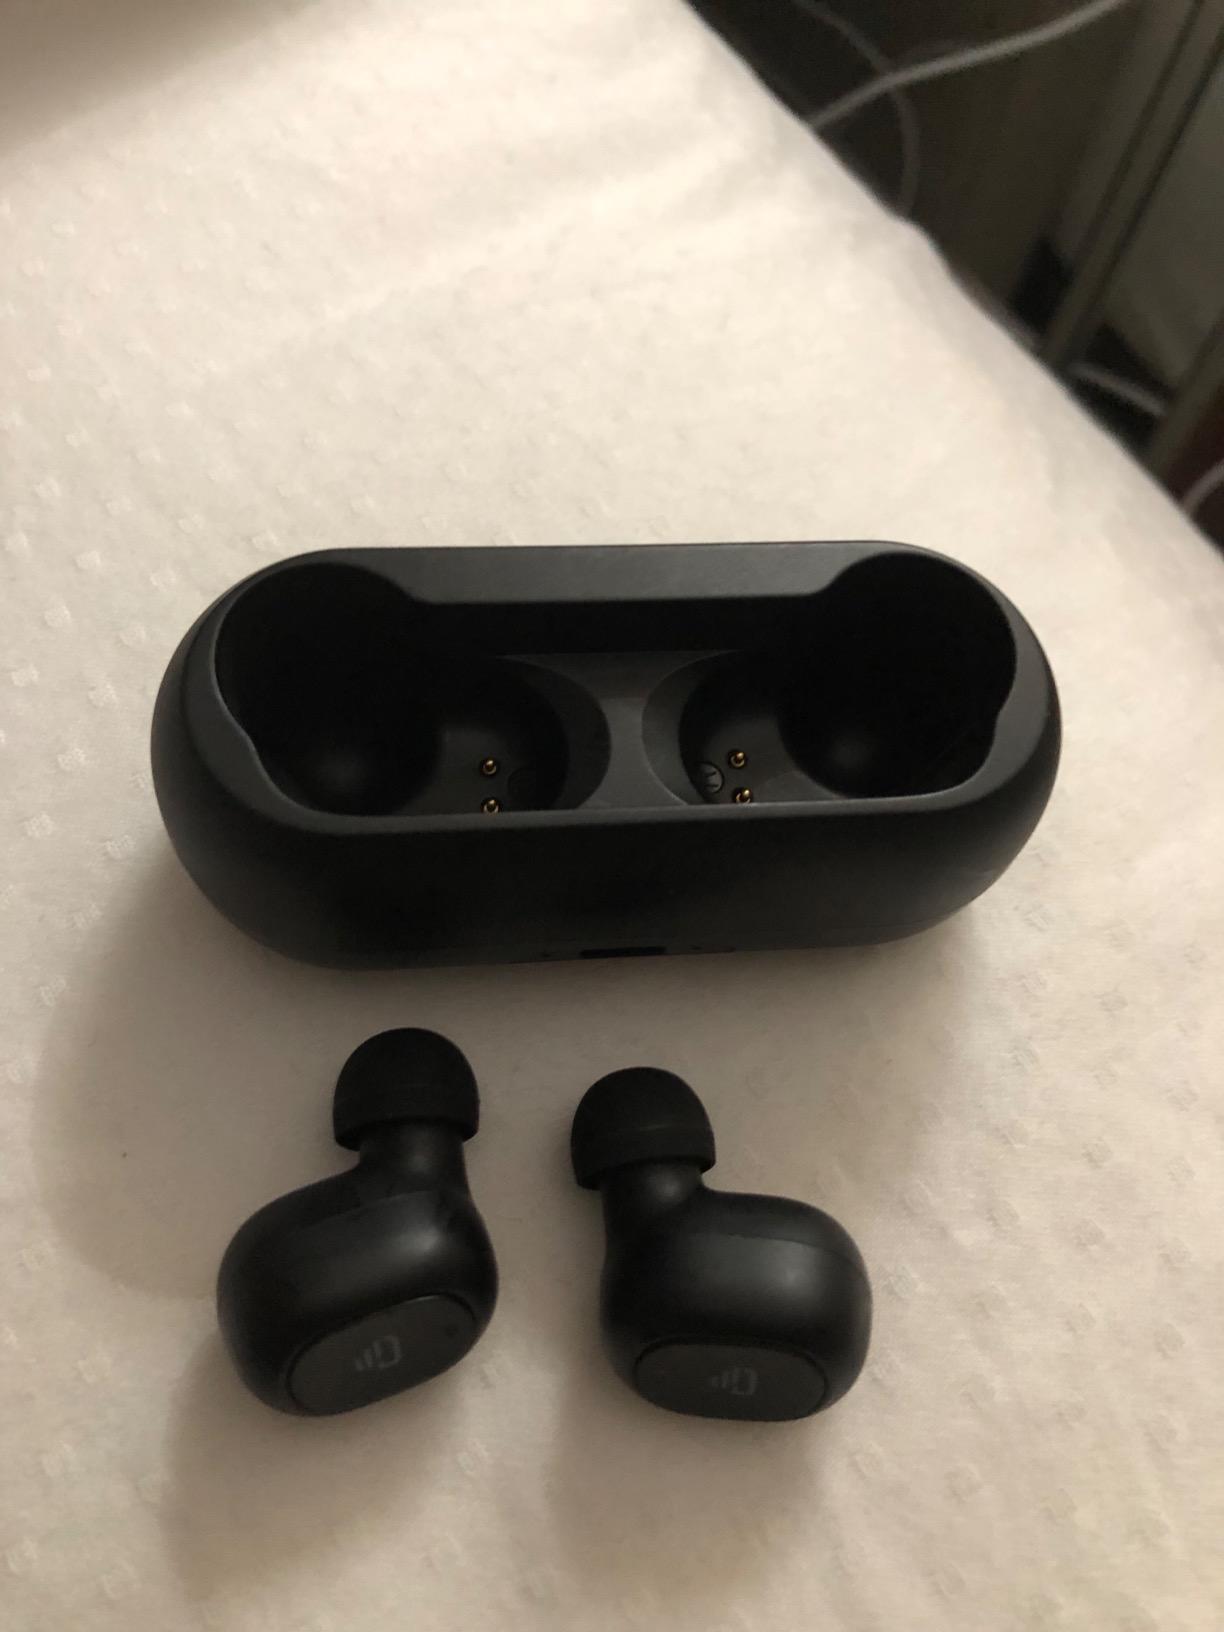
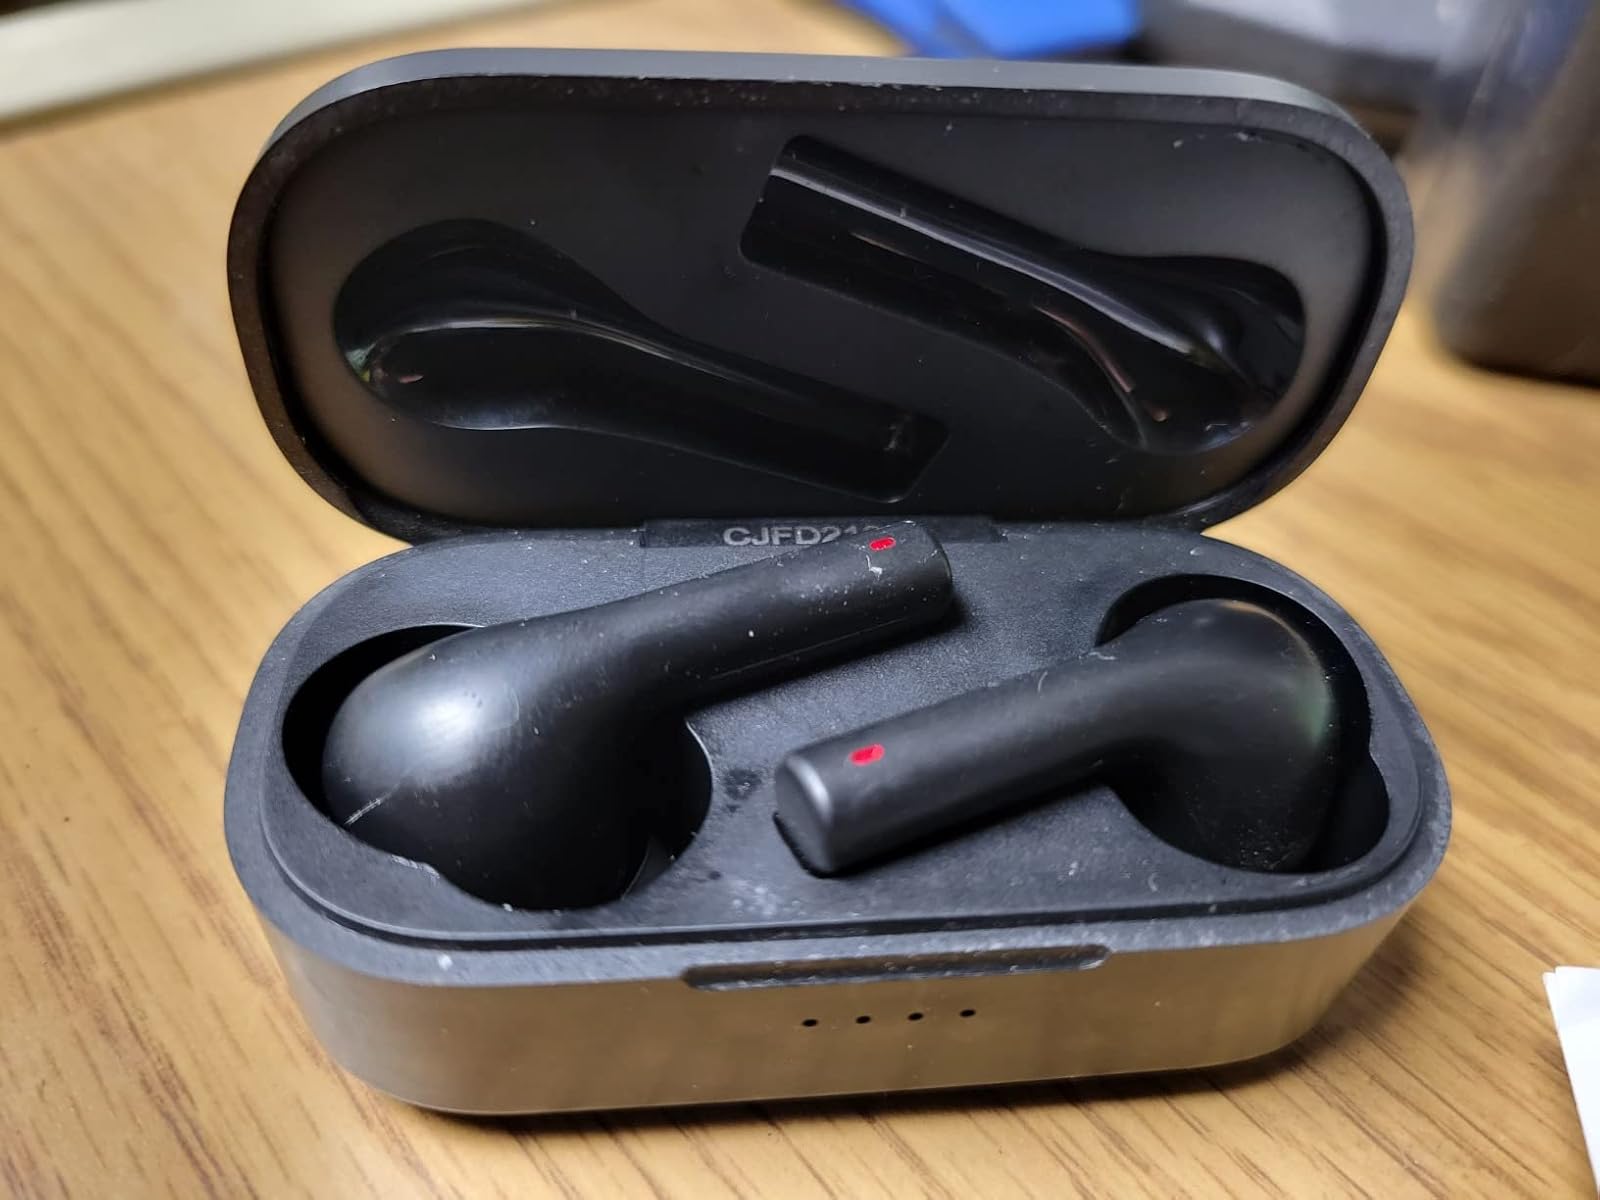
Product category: earbuds
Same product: no